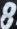
Number: 8